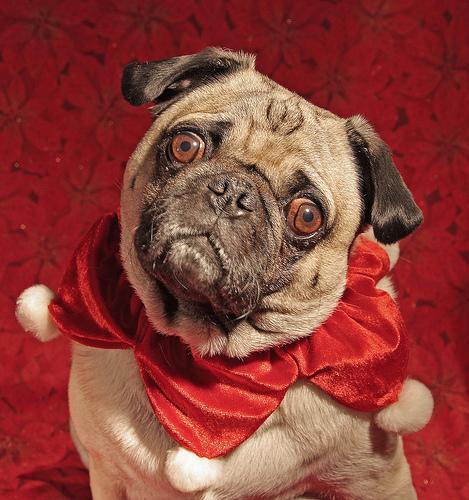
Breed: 798-n000130-pug